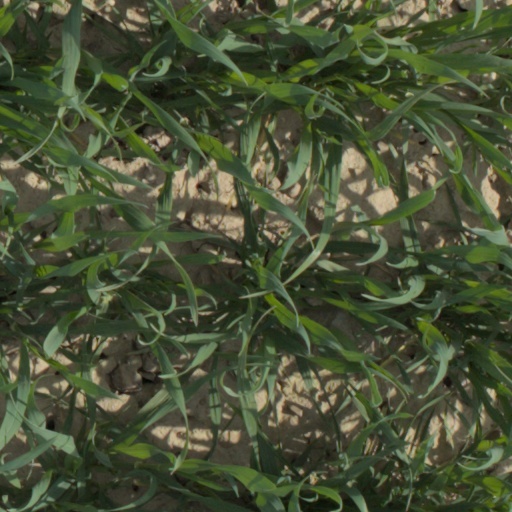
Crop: wheat